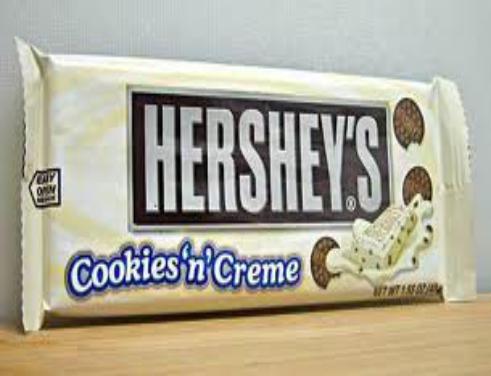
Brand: Hershey's Cookies 'n' Creme
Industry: Food